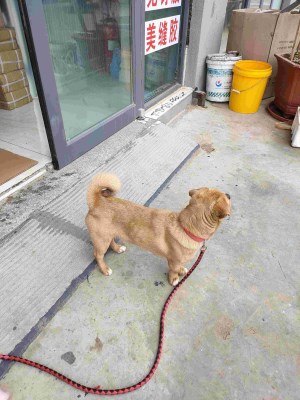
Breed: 3336-n000121-chinese_rural_dog